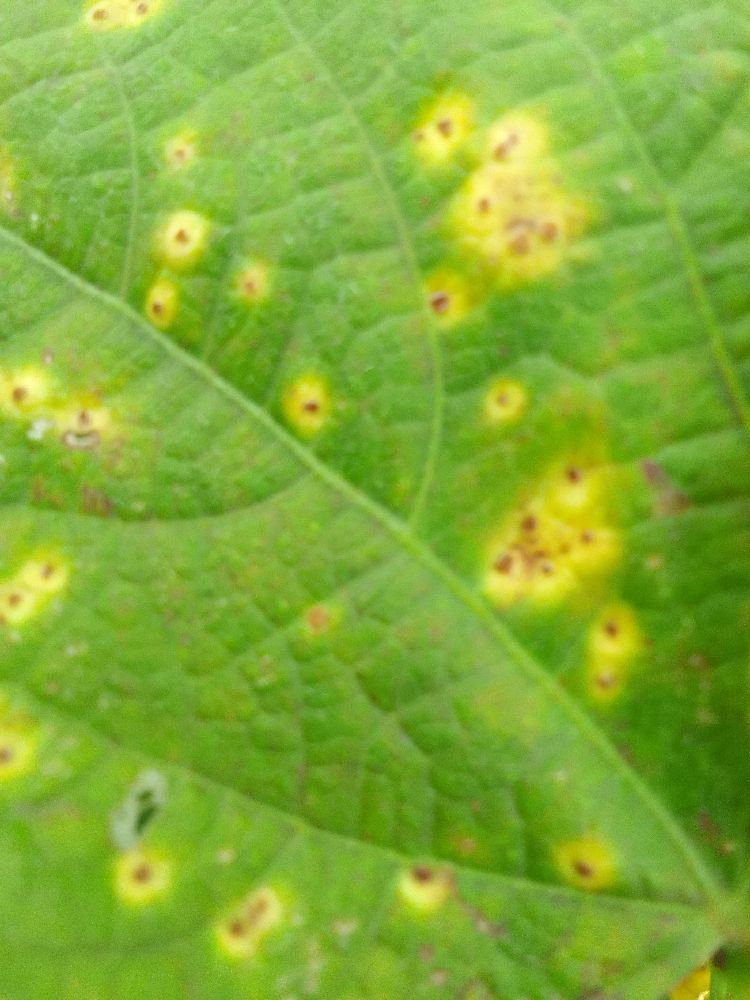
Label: rust